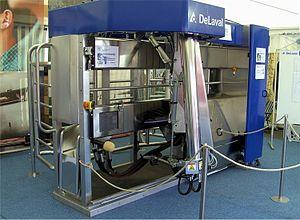
La robotique est un marché en plein essor ; on conçoit de plus en plus de robots. Voici une liste de robots commerciaux ou de laboratoire ayant réussi à faire entrer leur nom dans l'histoire.
Tetra Laval S.A. est un groupe d'origine suédoise créé en 1993 par Tetra Pak à la suite de l'achat des sociétés Alfa Laval et DeLaval. Elle est spécialisée dans le domaine du conditionnement dans l'agroalimentaire, en particulier du liquide, du traitement du lait et de lignes de conditionnement et d'emballage.